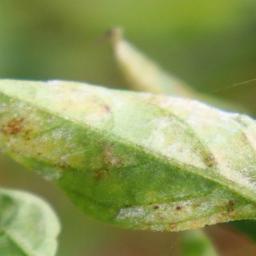
Label: powdery mildew